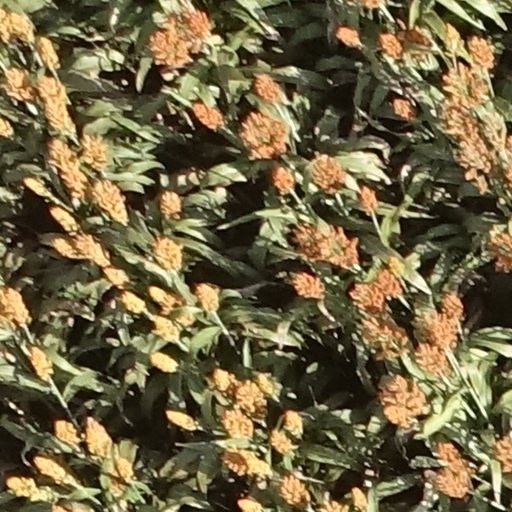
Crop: sorghum